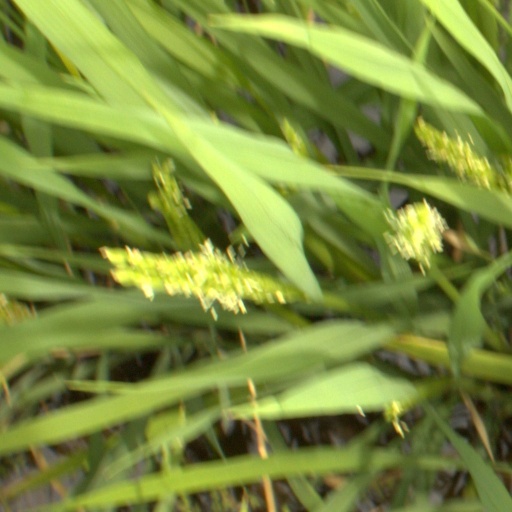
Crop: rice